Sea Peoples

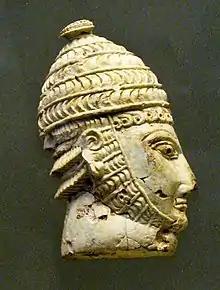
Warrior wearing a boar's tusk helmet, from a Mycenaean chamber tomb in the Acropolis of Athens, 14th–13th century BC.

The "Ekwesh" and the "Denyen" have been tentatively identified with the Ancient Greek ethnonyms and , which are attested in the Homeric epics.